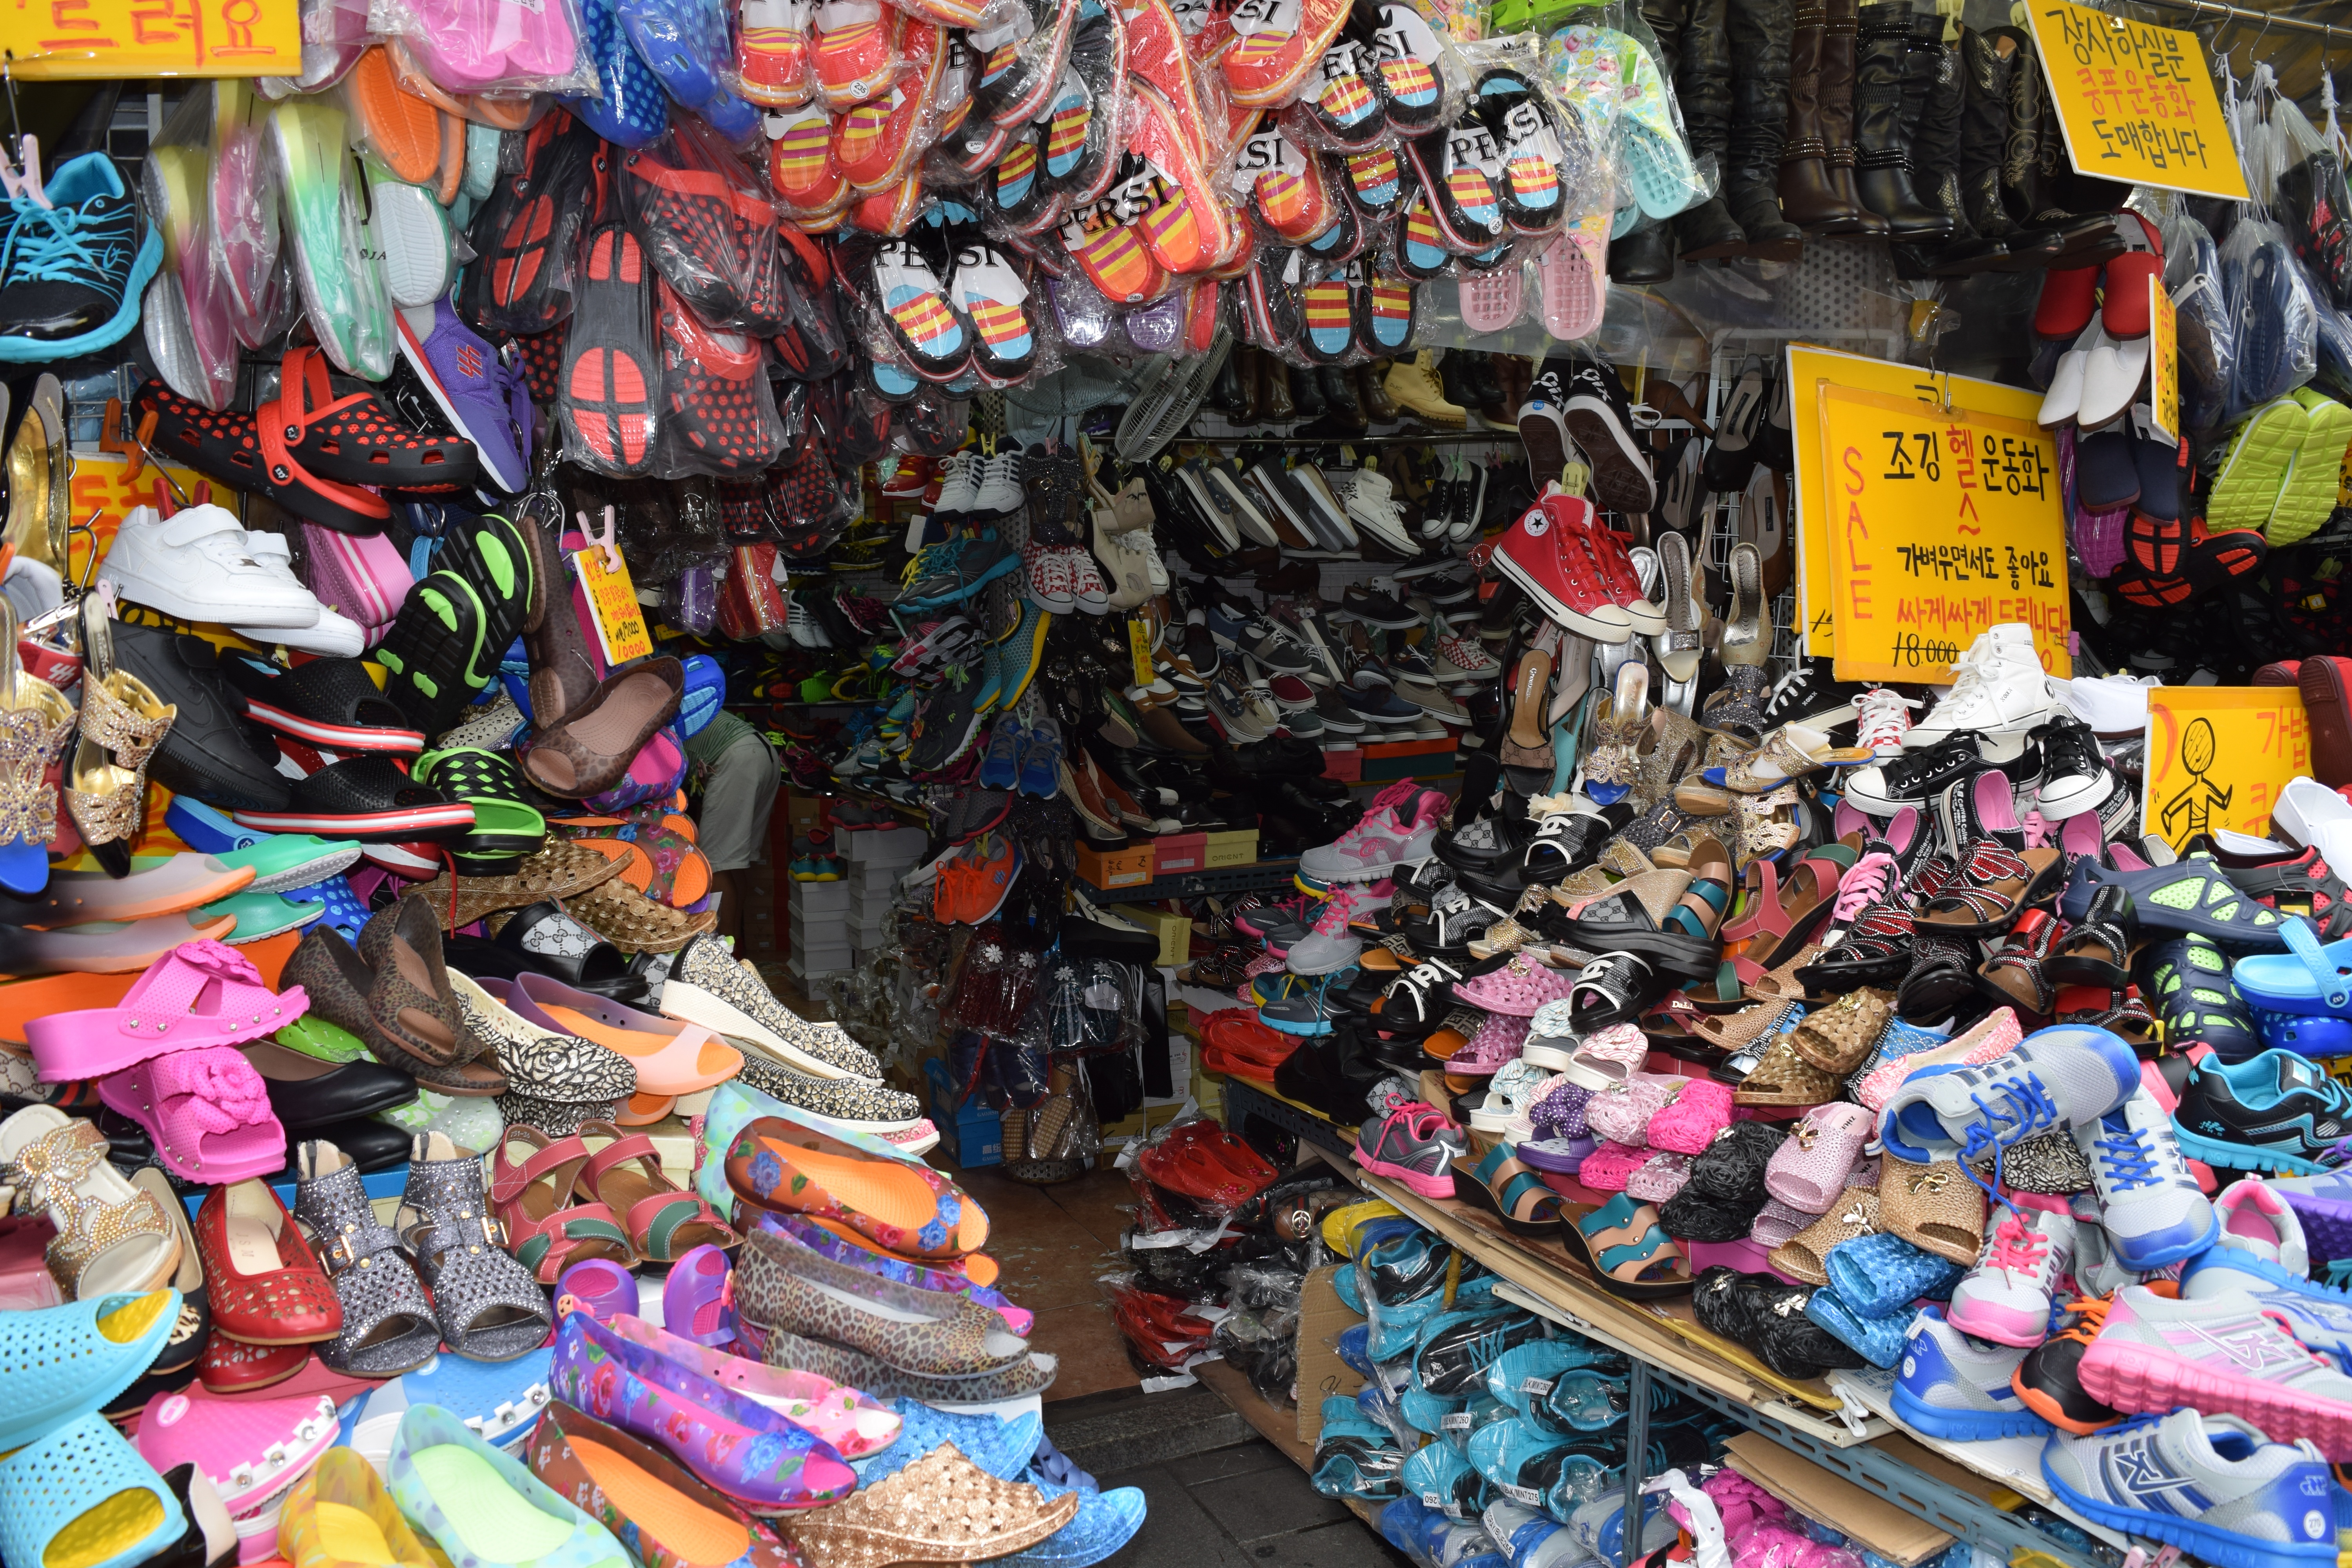
street, city, sneaker, vendor, bazaar, market, marketplace, public space, shoes, art, korea, shopping center, flea market, slippers, running shoes, al green moon rock, human settlement, traditional market, seoul's namdaemun gate, namdaemun shopping, south korea market, shoe pile